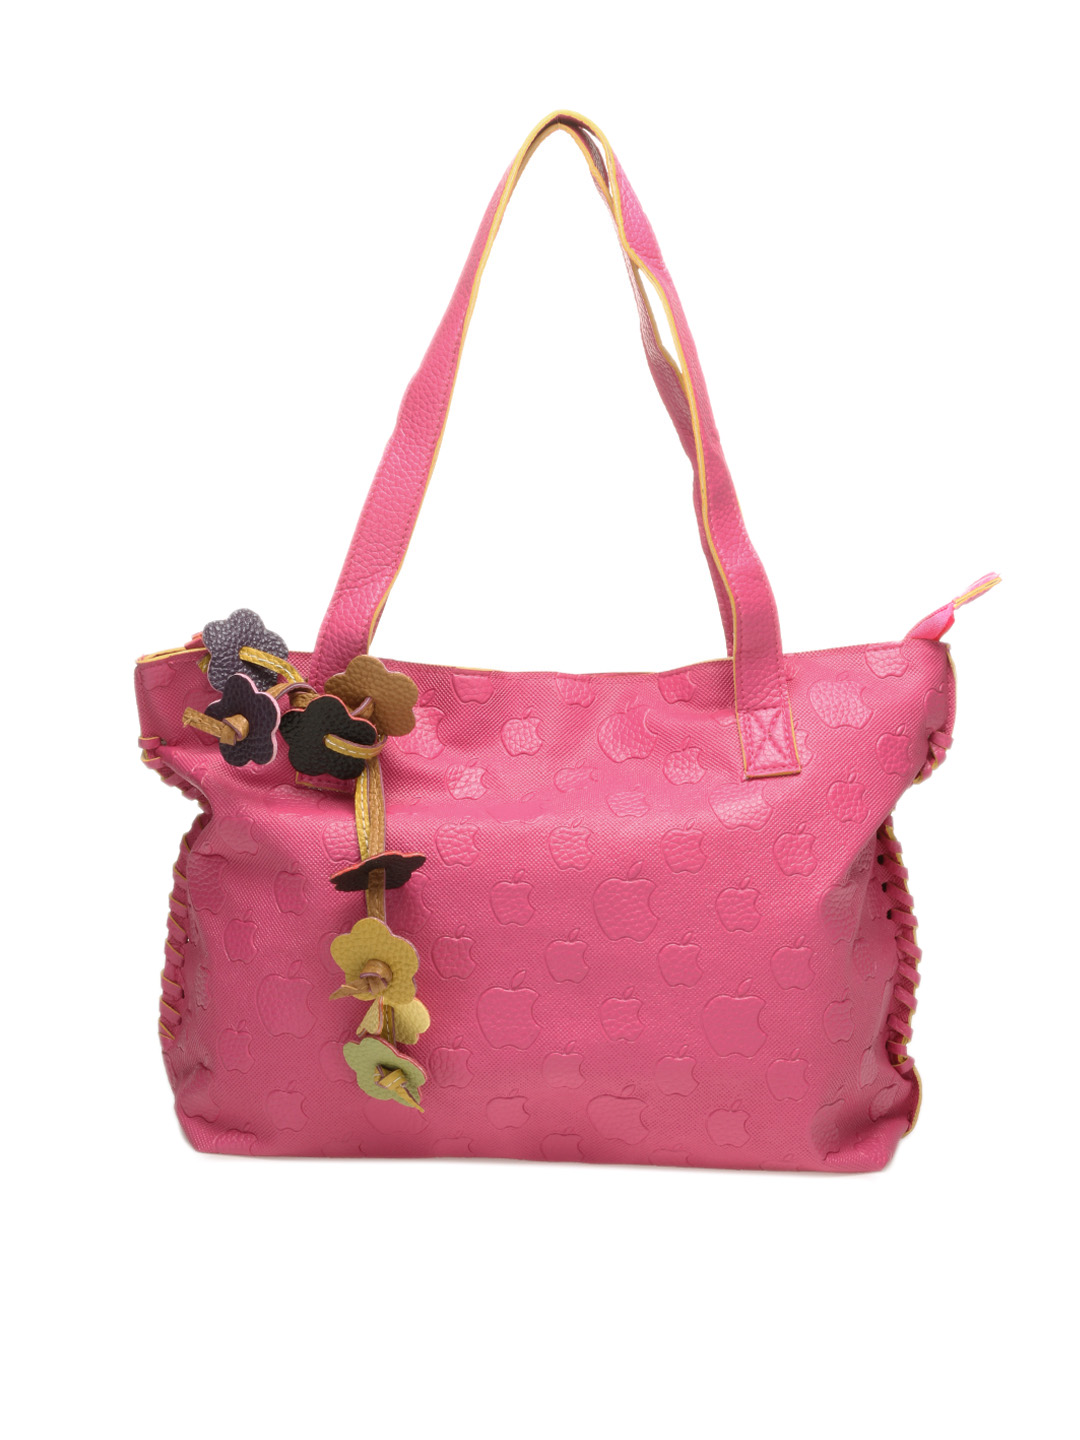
Kiara Women Pink Handbag
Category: Accessories / Bags / Handbags
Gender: Women
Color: Pink
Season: Summer 2012
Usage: Casual